Lui Tuck Yew

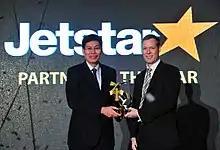
Lui "(left)", in his capacity as Minister for Transport, presenting the "Partner of the Year" award to Paul Daff, Acting CEO of Jetstar Asia Airways, at the Changi Airlines Awards ceremony in Singapore on 10 May 2012

After the 2011 general election, Lui was appointed Minister for Transport and Second Minister for Foreign Affairs. He relinquished his portfolio at the Foreign Affairs Ministry on 1 August 2012, but remains serving as Minister for Transport.